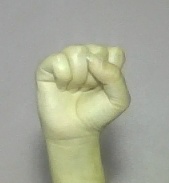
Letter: saad